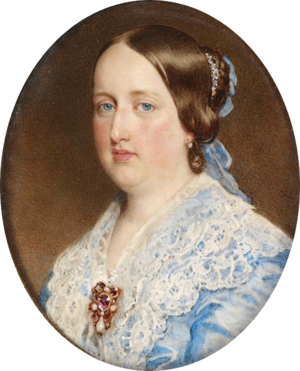
Le prince ou la princesse de Beira désigne l’héritier présomptif du prince héritier de la couronne de Portugal, c’est-à-dire le prince royal ou le prince du Brésil suivant les époques. Le titre fait référence à la région de Beyre au Portugal.